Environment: real
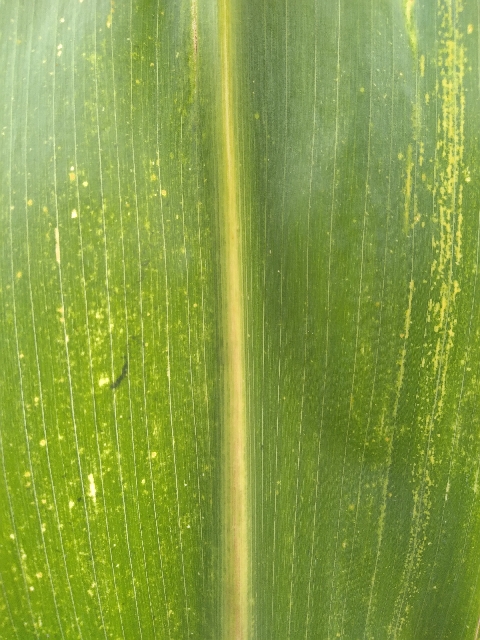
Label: lethal_necrosis